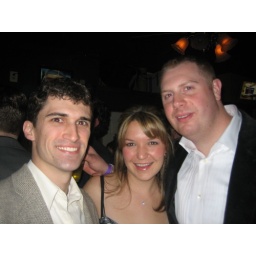
3rd floor in the house